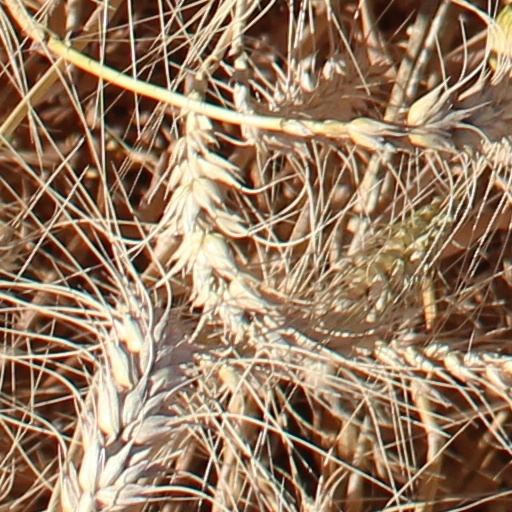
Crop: wheat